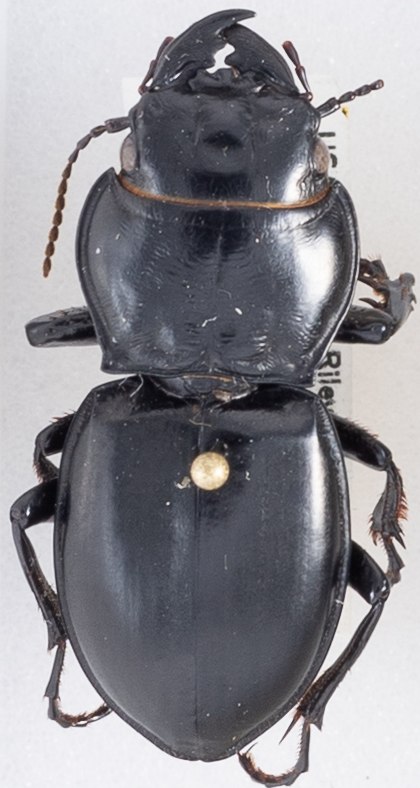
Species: Pasimachus californicus
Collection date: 2018-06-04
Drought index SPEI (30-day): -1.69
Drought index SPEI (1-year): -1.28
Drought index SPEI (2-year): -0.71